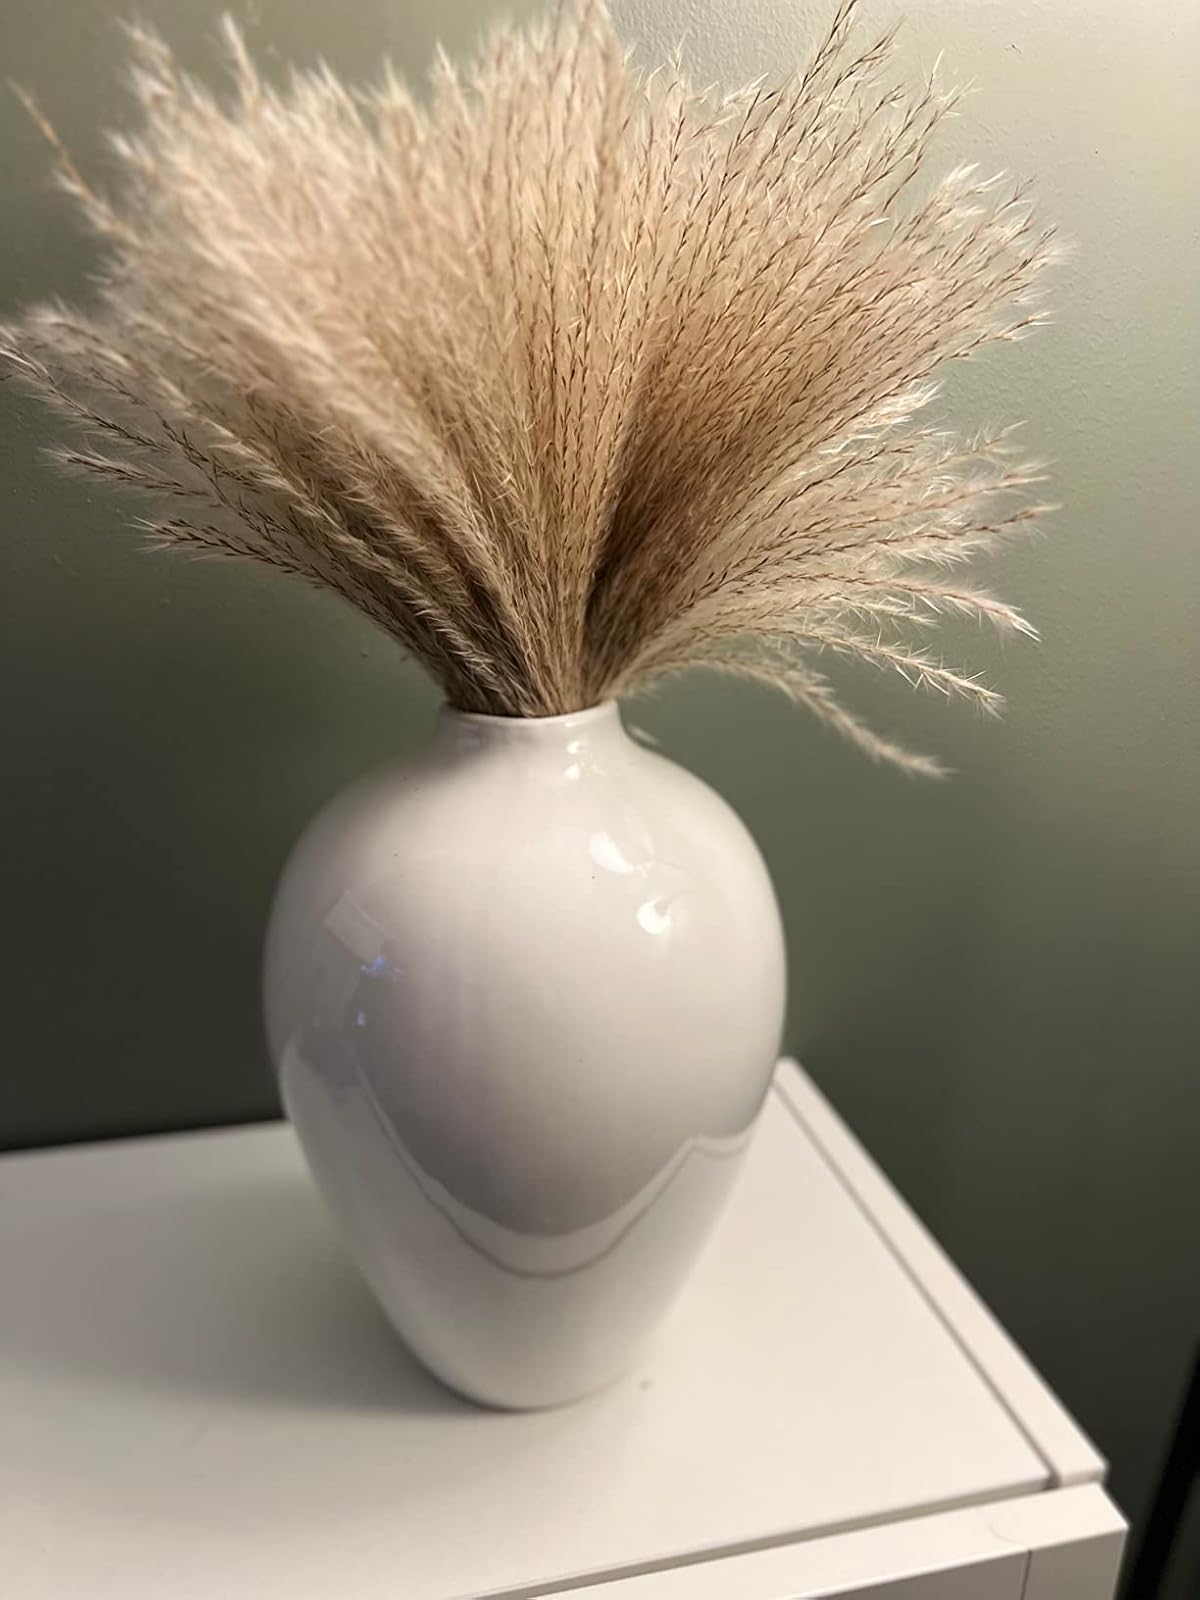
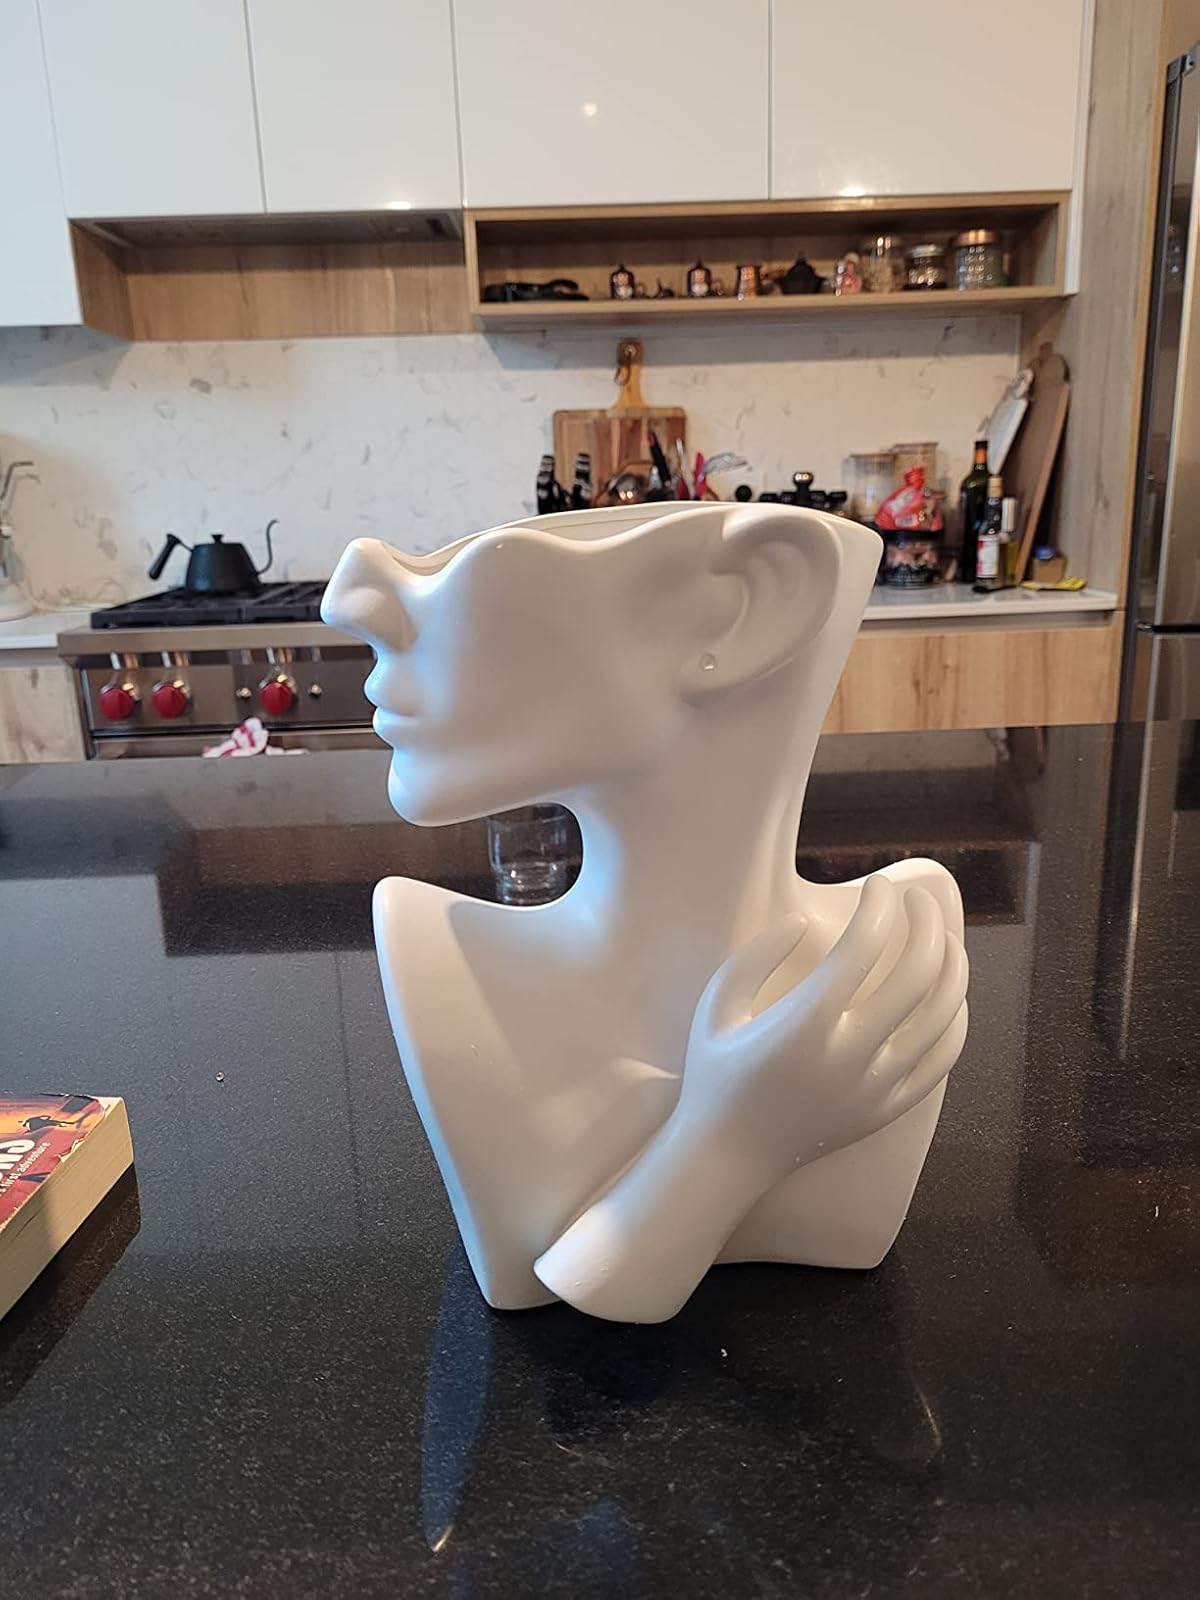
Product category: vase
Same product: no